Empower Field at Mile High

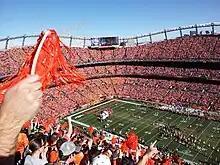
Interior view during the 2013 AFC Championship game

On September 10, 2001, the stadium hosted its first regular season NFL game, in which the Broncos defeated the New York Giants 31–20. In a pre-game ceremony, Broncos legends John Elway, Steve Atwater, Randy Gradishar, Haven Moses, Billy Thompson, Floyd Little, Dennis Smith, and Karl Mecklenburg helped to "Move the Thunder" from the old Mile High Stadium to the new home of the Broncos. As this inaugural game happened to fall on the day before 9/11, it has been referenced by survivor Pasquale Buzzelli in an interview with Joe Budden.